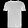
Label: T - shirt / top